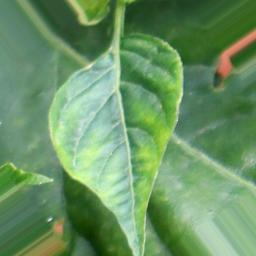
Label: nutritional